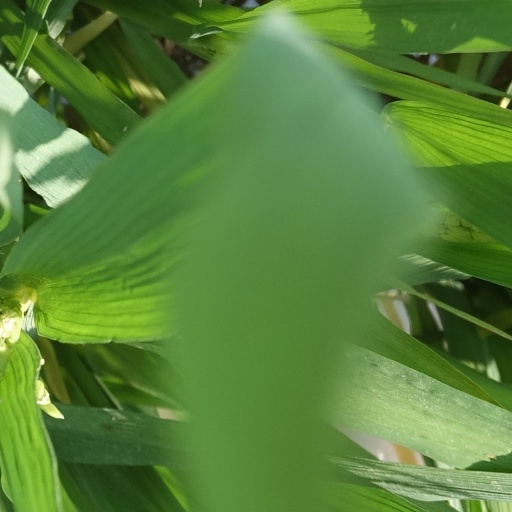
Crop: rice